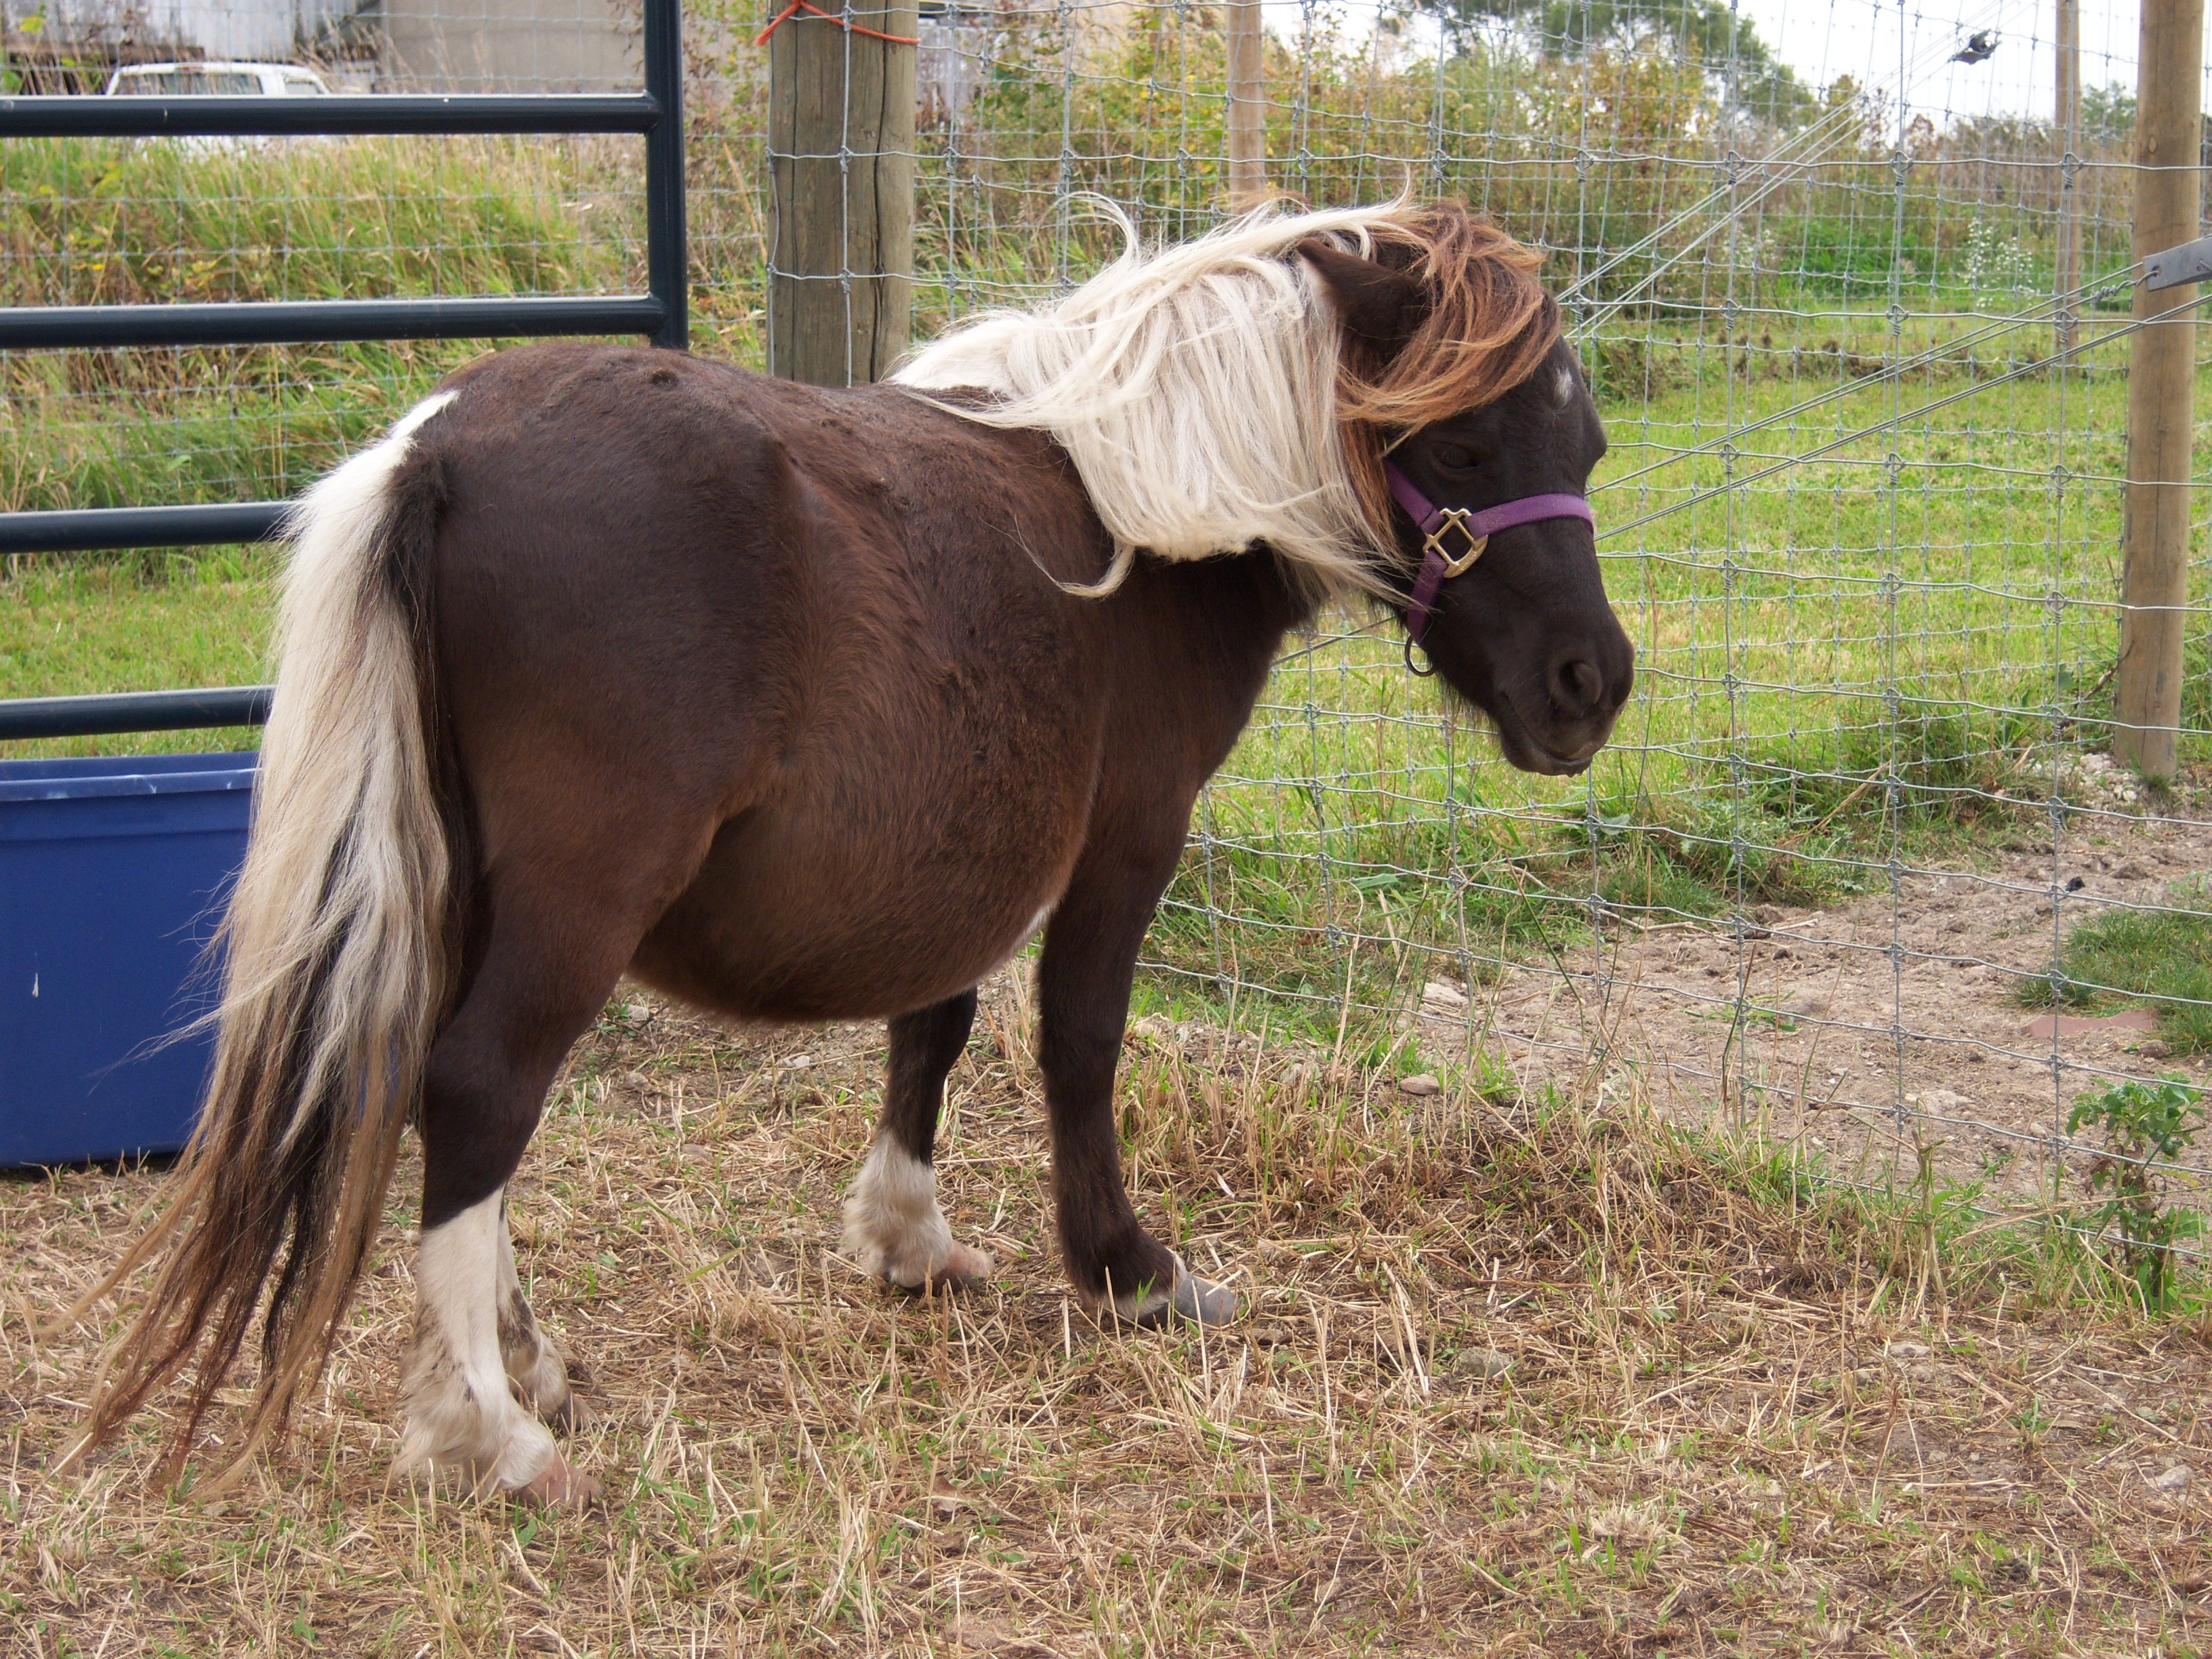
farm, pasture, grazing, horse, mammal, stallion, mane, fauna, vertebrate, mare, foal, wisconsin, kenoshacounty, miniaturehorses, pleasantprairie, colt, pack animal, horse like mammal, mustang horse